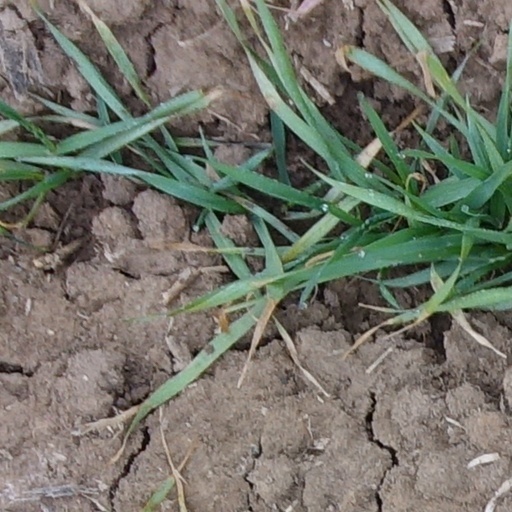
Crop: wheat